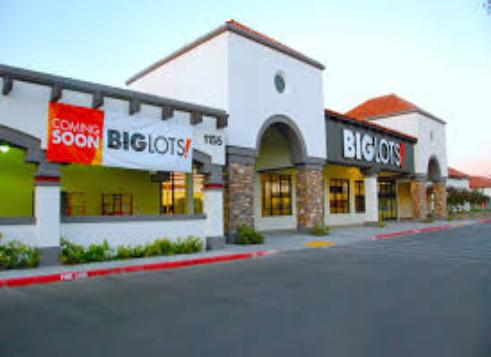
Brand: Big Lots
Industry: Necessities